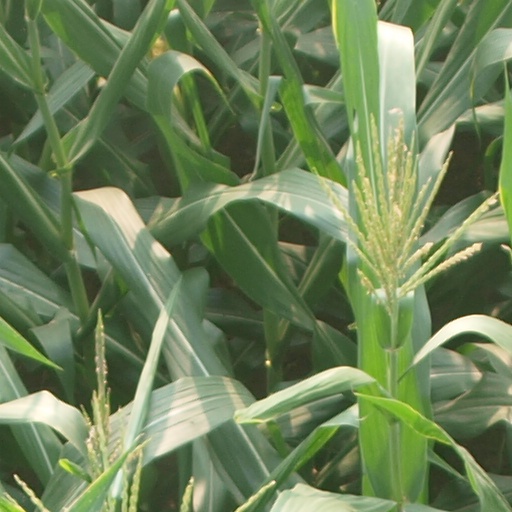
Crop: maize; corn